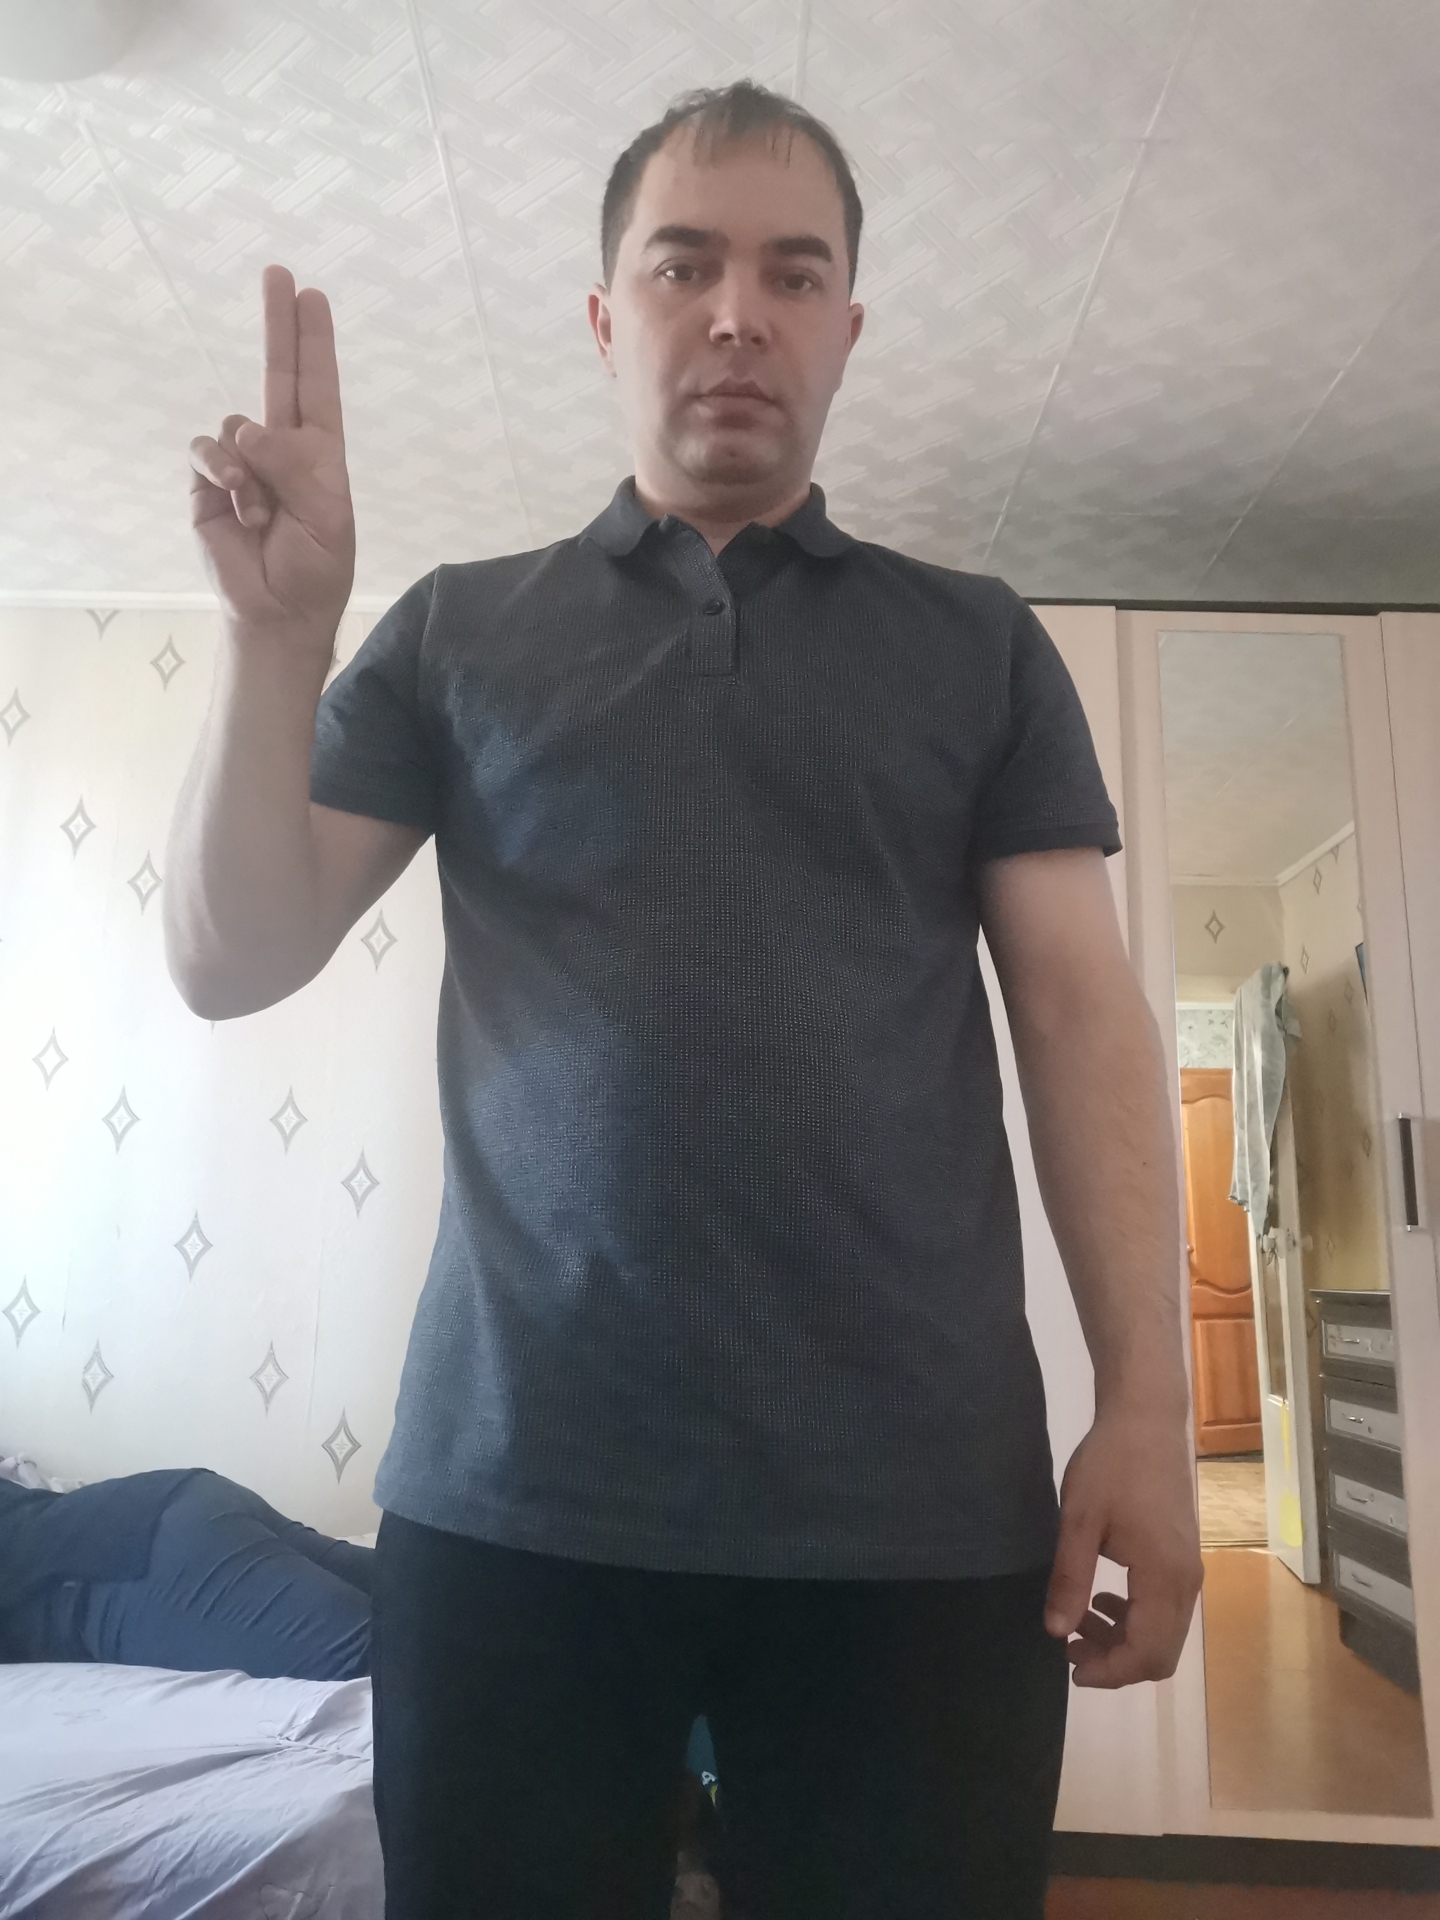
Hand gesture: two_up